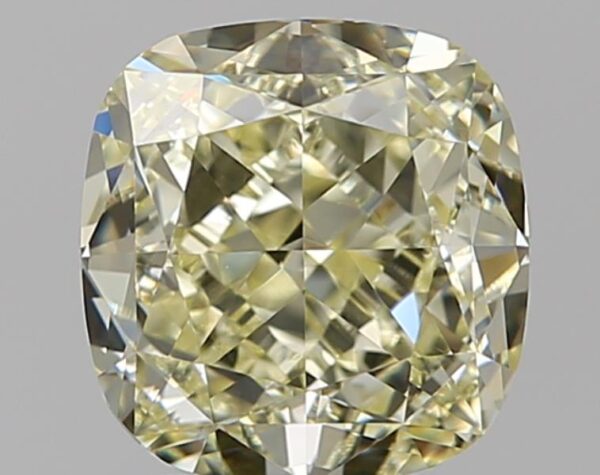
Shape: cushion
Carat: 2.01
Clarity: VS1
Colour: W-X
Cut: EX
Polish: EX
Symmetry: VG
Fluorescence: N
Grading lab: GIA
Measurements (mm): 7.13 x 6.9 x 4.62